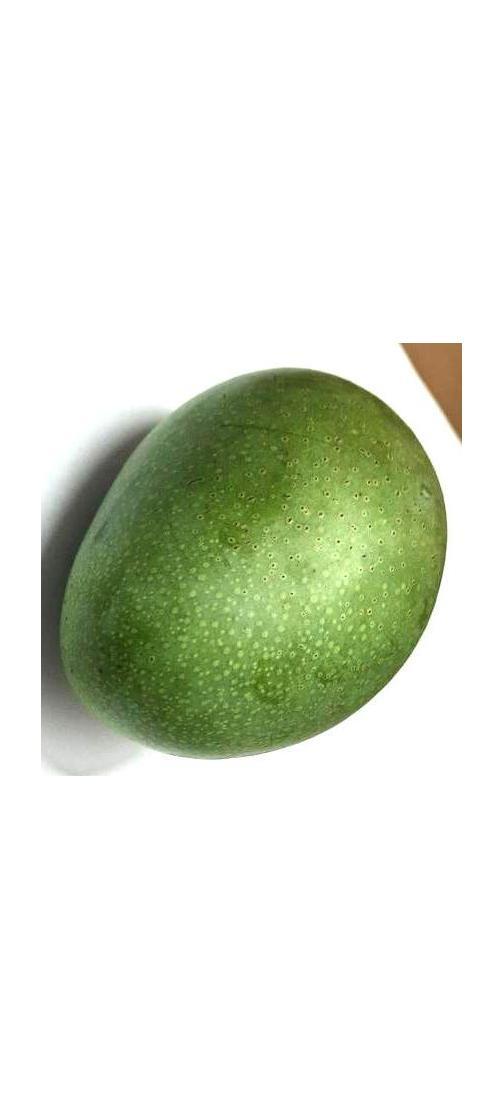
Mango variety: Ashshina Zhinuk